NLF and PAVN strategy, organization and structure

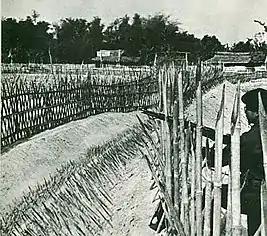
South Vietnamese "fortified hamlet." Early in the war, the VC actually controlled numerous such villages, using them for rest, recruitment and resupply.

The formation of the National Liberation Front (NLF) and People's Army of Vietnam (PAVN) lies in the communist dominated resistance to the French and the State of Vietnam – the Viet Minh. The expulsion of the French had still left a clandestine organization behind in the South, reinforced by thousands of Southerners that had gone North after the communist victory ("regroupees"). This clandestine organization initially focused on political organization and propaganda, and came under heavy pressure by the Diem regime. Diem was an implacable enemy of the Communists and his nationalist credentials were comparatively clean, but he had inherited a very fragile situation. From the beginning he faced the threat of military coups, thrusting criminal gangs, a weak bureaucracy and army, and fierce factional fighting within South Vietnam between not only political factions, but religious groups (Buddhists and Catholics) as well.